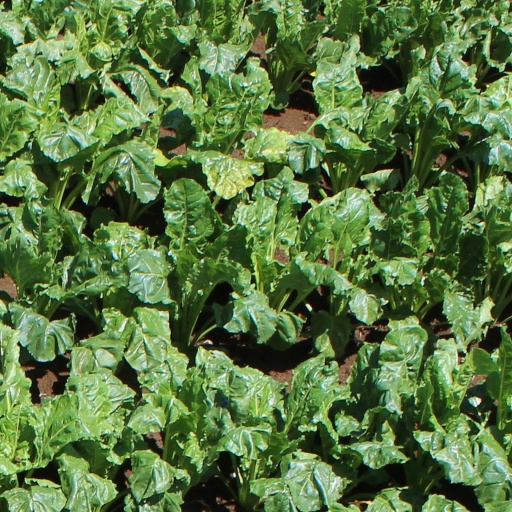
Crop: sugar beet